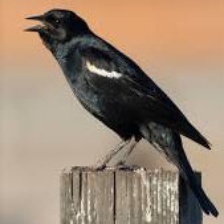
Species: TRICOLORED BLACKBIRD
Scientific name: AGELAIUS TRICOLOR